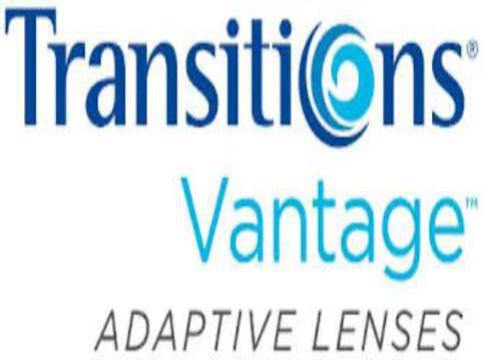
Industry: Others